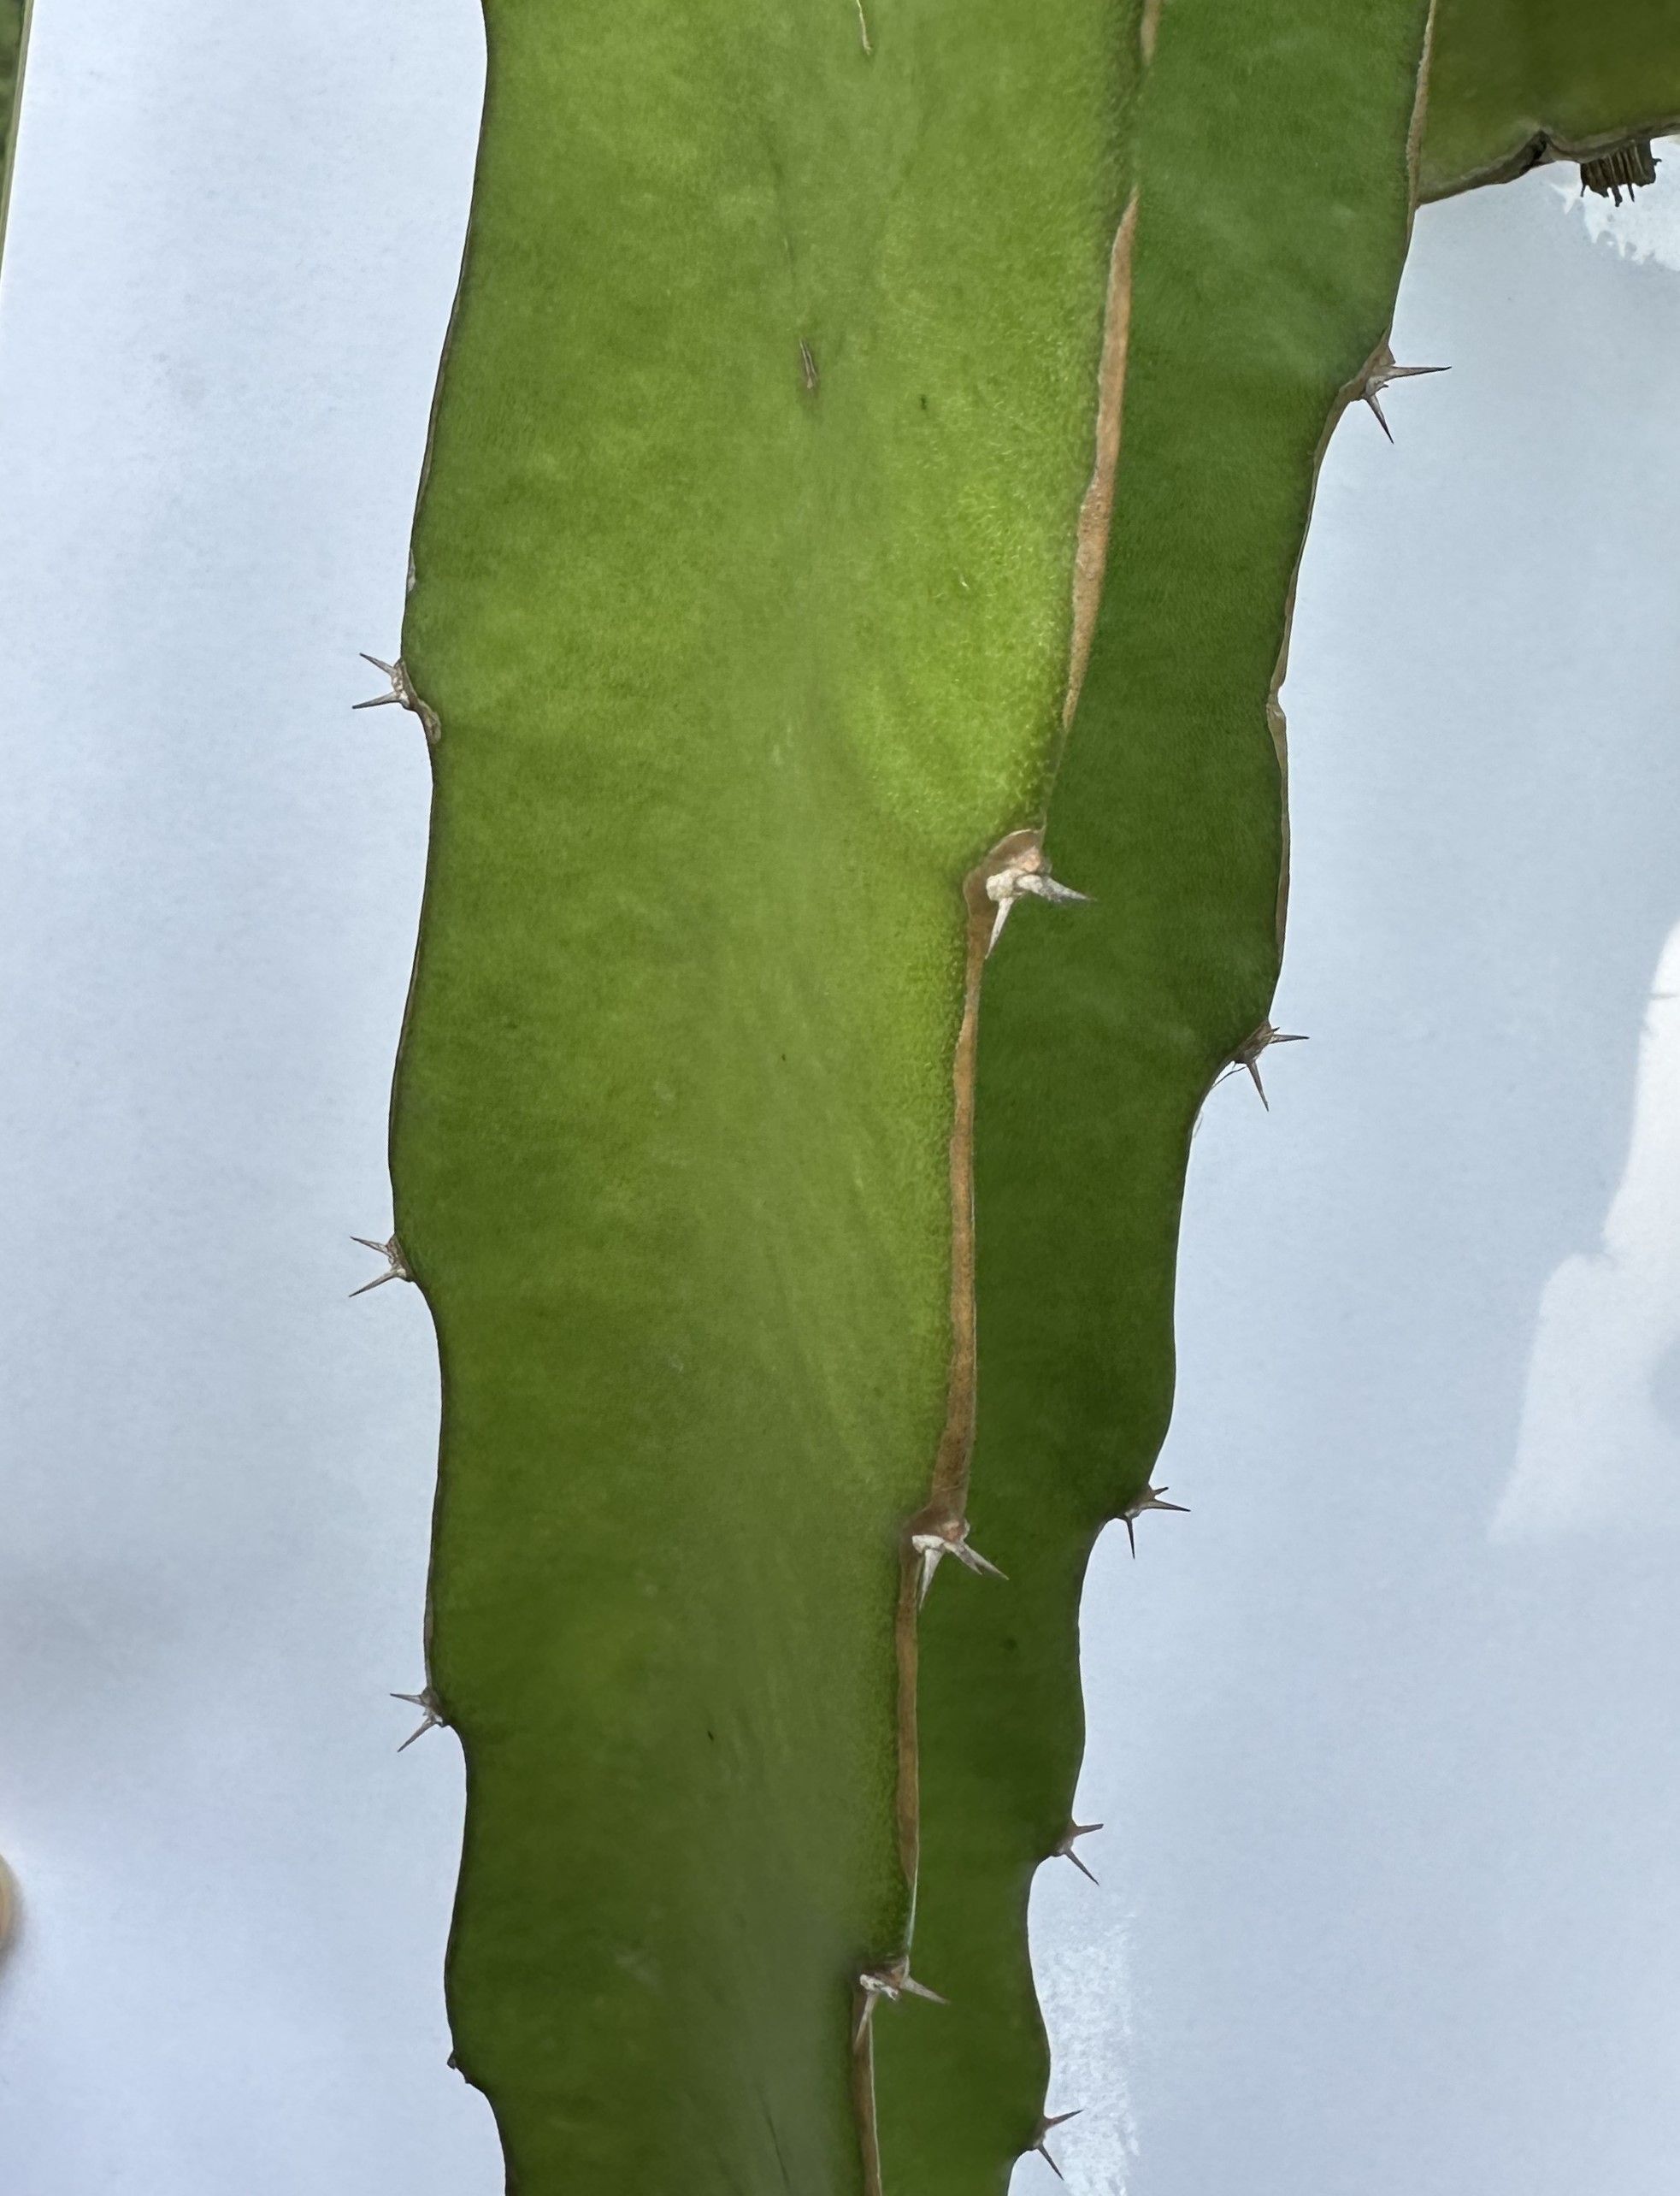
Label: Good leaf